Somali Civil War (2009–present)

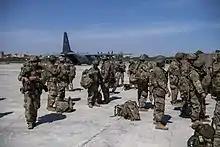
US Army East African Response Force (EARF) soldiers, part of Combined Joint Task Force – Horn of Africa, in Somalia on 21 January 2021

The Government of Somalia has requested U.S. involvement multiple times.